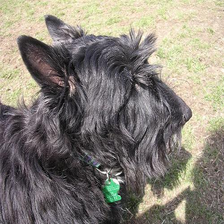
Species: dog
Breed: scottish terrier